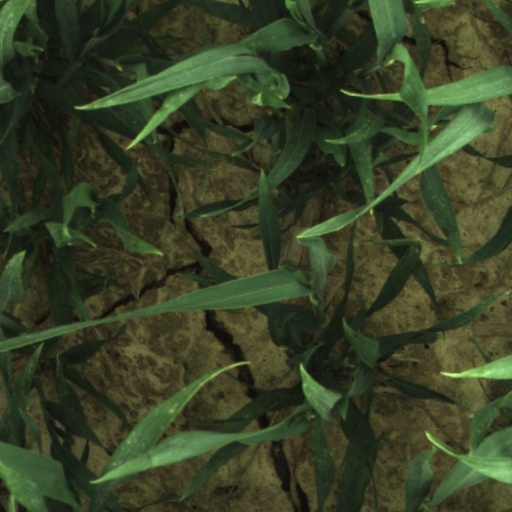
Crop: wheat